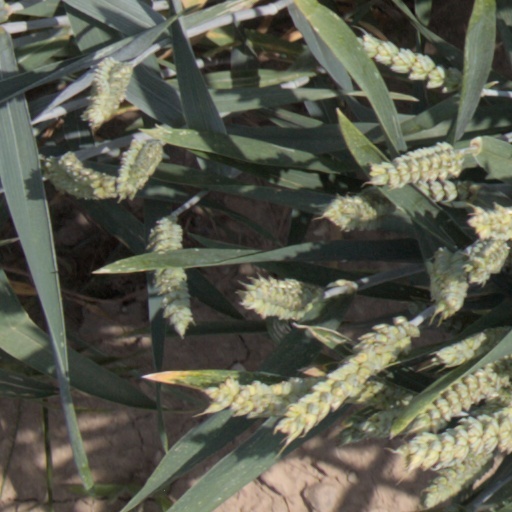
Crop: wheat